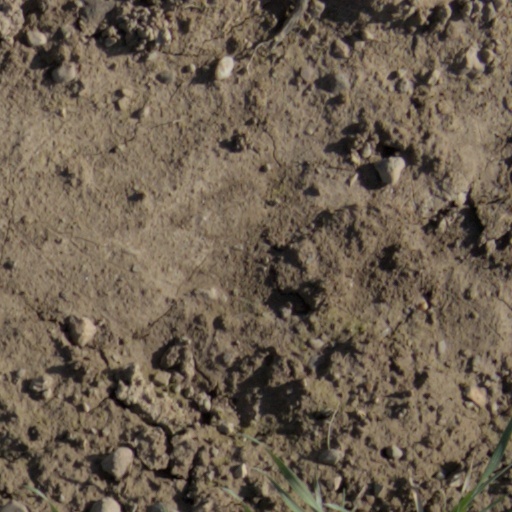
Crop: wheat